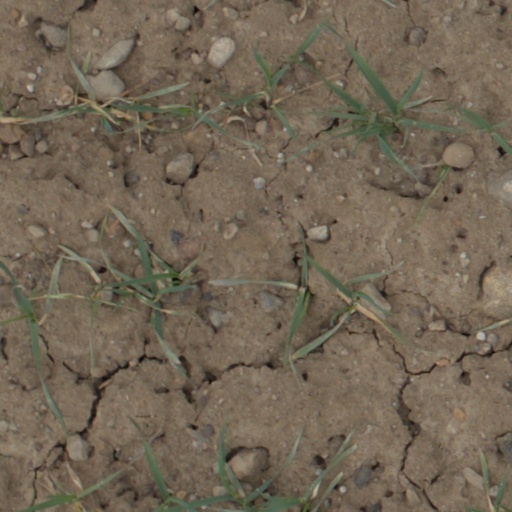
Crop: wheat